Scylax of Caryanda

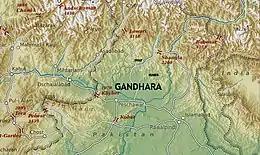
Gandhara and Peshawar on a modern Pakistan map

Scylax was from Caryanda, a small city on an island close to Iasos in Asia Minor. He was probably an ethnic Carian, who might have been familiar with Greek and used it for his writings. Not much is known about Scylax, except for the few fragments of information relayed by later Greek writers. Herodotus calls him a sea-captain from Ionia. He is said to have sailed down the Indus River at the behest of the Achaemenid emperor Darius I (522–486 BCE) and then around the Arabian peninsula to reach Suez. In the narrative of Herodotus: